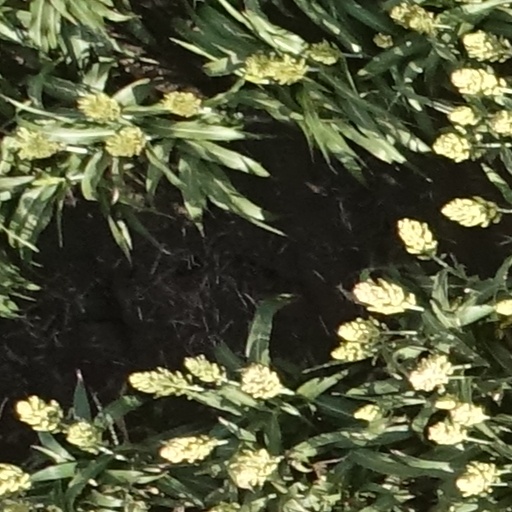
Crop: sorghum